Julius Caesar

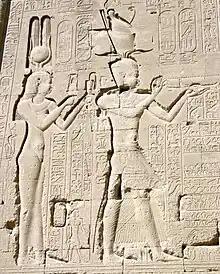
Reliefs of Cleopatra and her son by Julius Caesar, Caesarion, at the Temple of Dendera

He also took further administrative actions to stabilise his rule and that of the state. Caesar reduced the size of the grain dole from 320,000 down to around 150,000 by tightening the qualifications; special bonuses were offered to families with many children to stall depopulation. Plans were drawn for the conduct of a census. Citizenship was extended to a number of communities in Cisalpine Gaul and to Cádiz. During the civil wars, Caesar had also instituted a novel debt repayment programme (no debts would be forgiven but they could be paid in kind), remitted rents up to a certain amount, and thrown games distributing food. Many of his enemies during the civil wars were pardoned – Caesar's clemency was exalted in his propaganda and temple works – with the intent to cultivate gratitude and draw a contrast between himself and the vengeful dictatorship of Sulla.